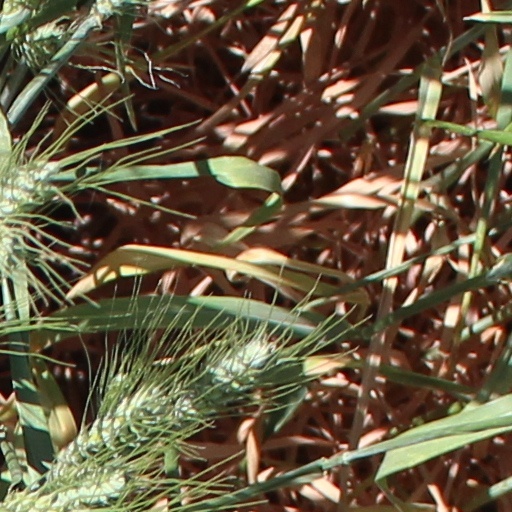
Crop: wheat